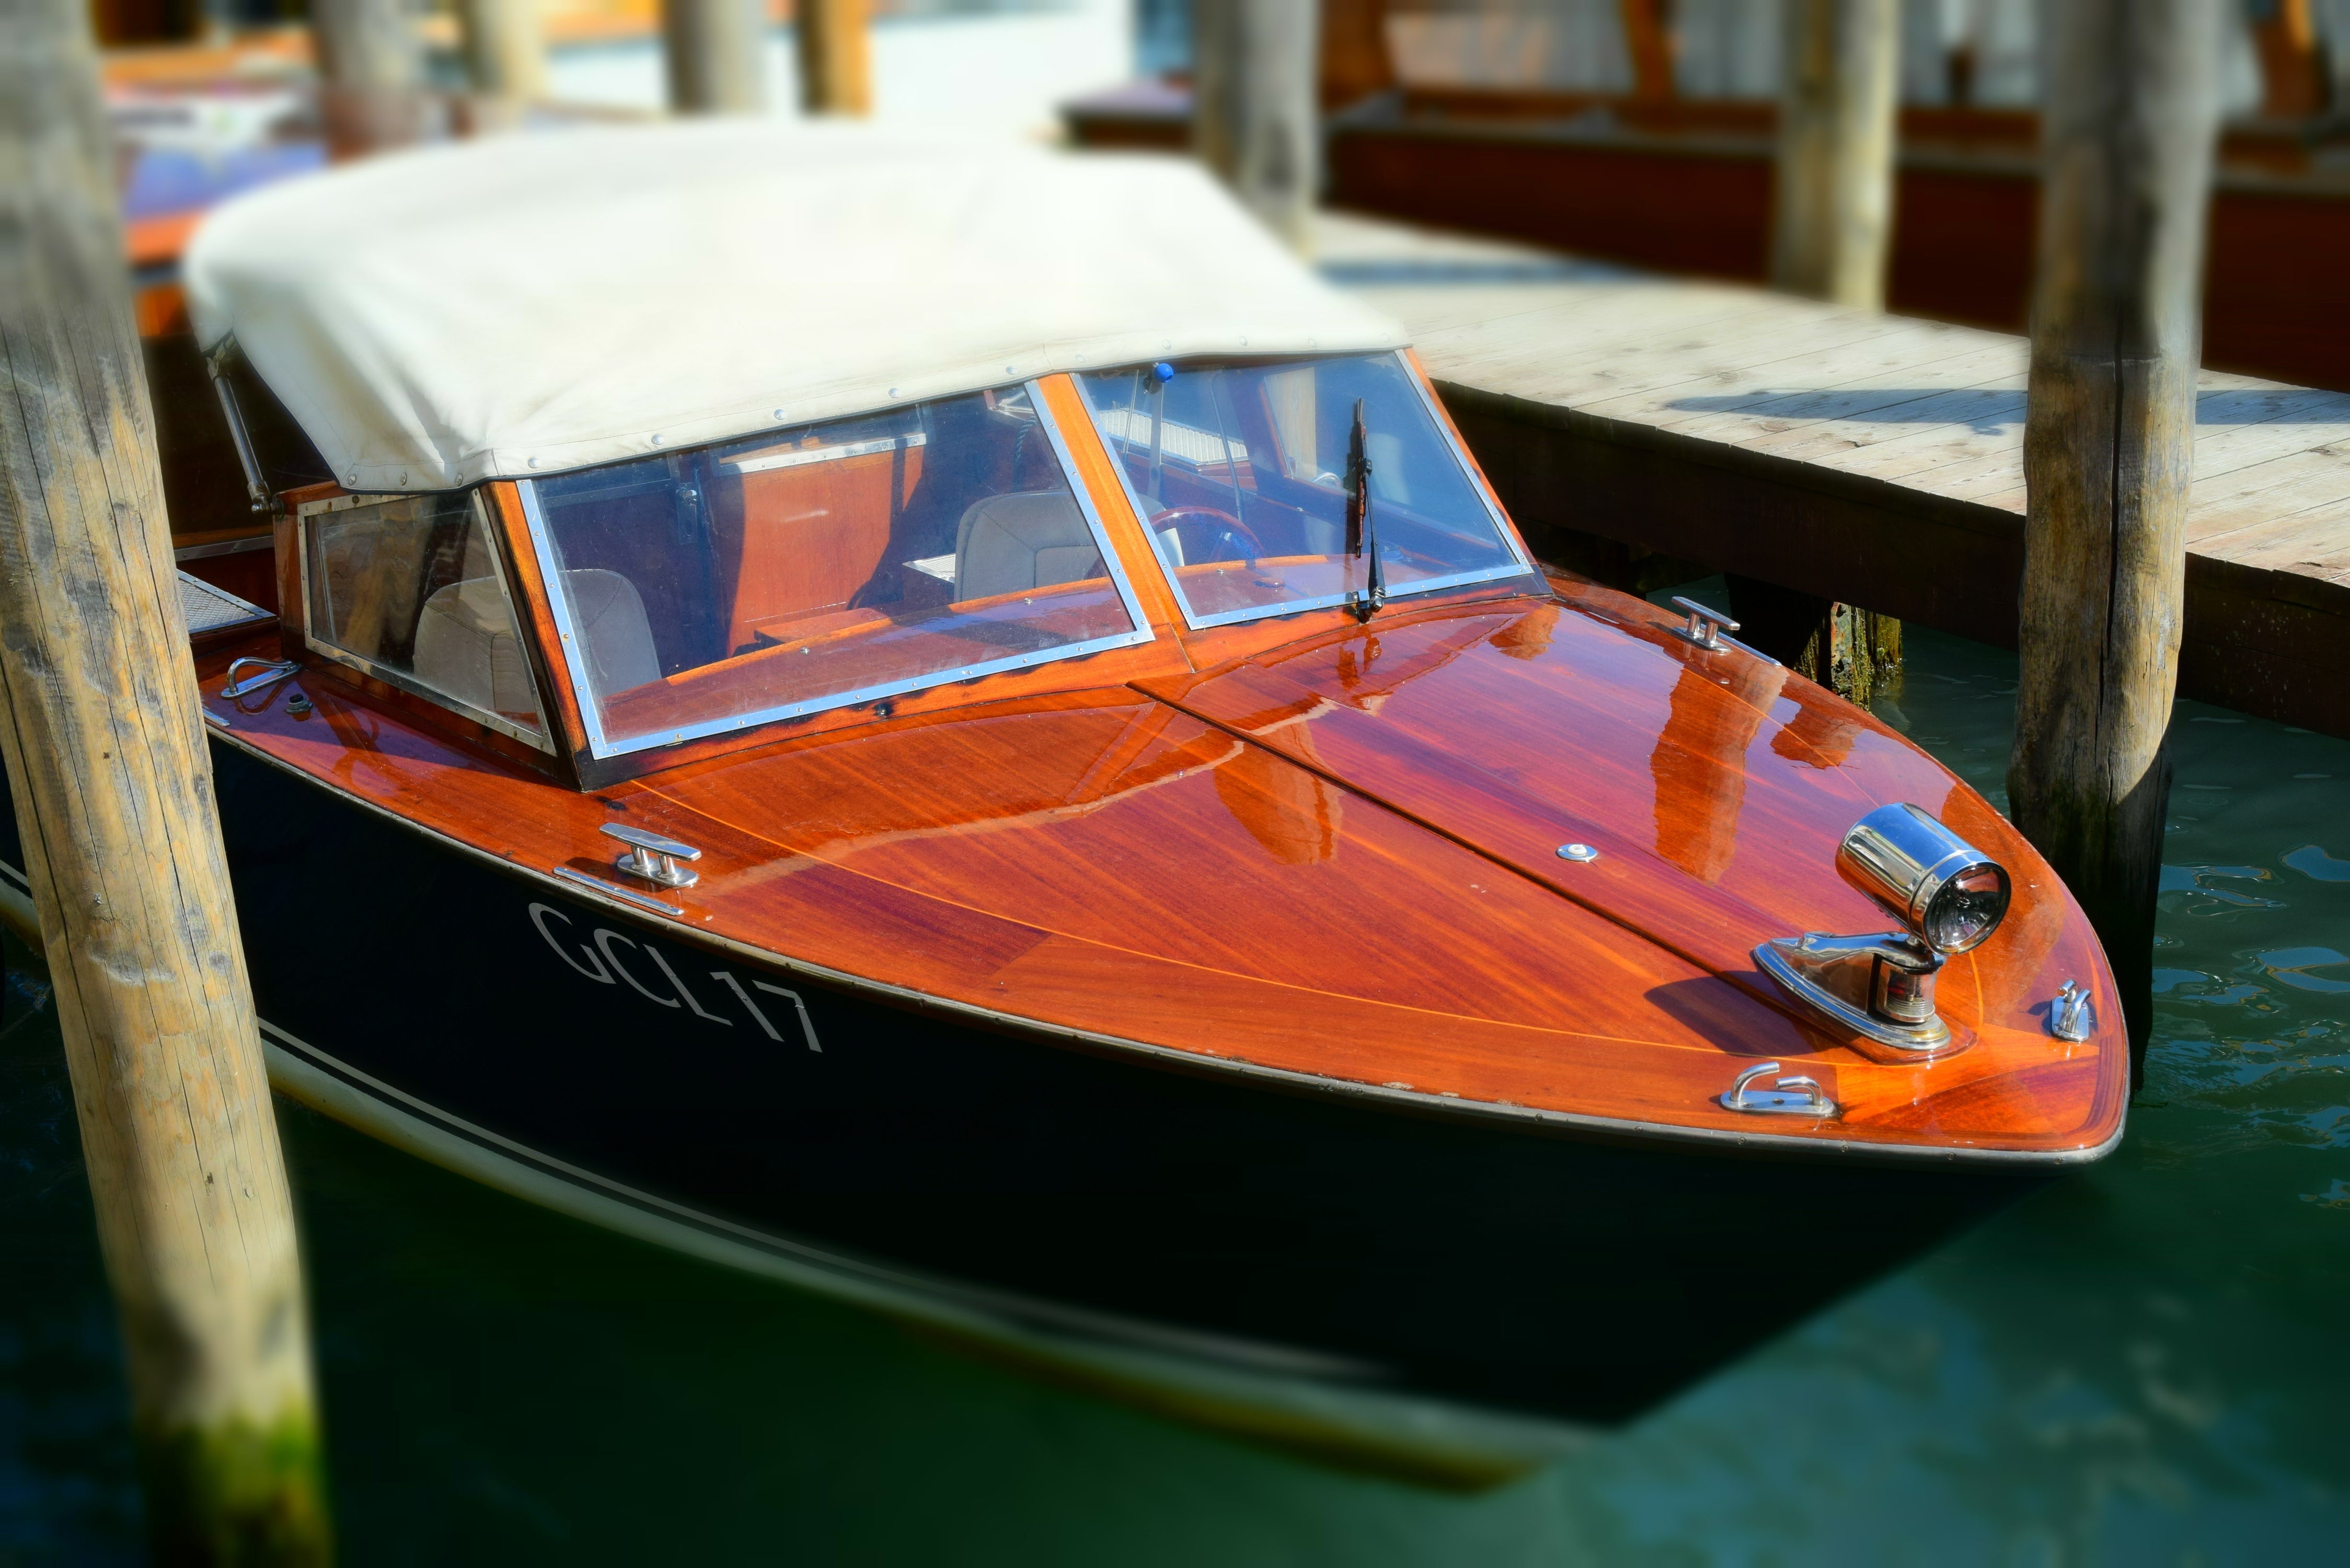
vehicle, boat, ecosystem, watercraft rowing, motorboat, watercraft, boating, dinghy, skiff